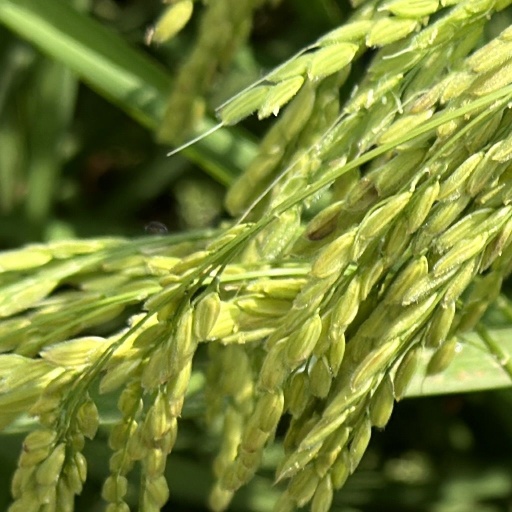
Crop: rice